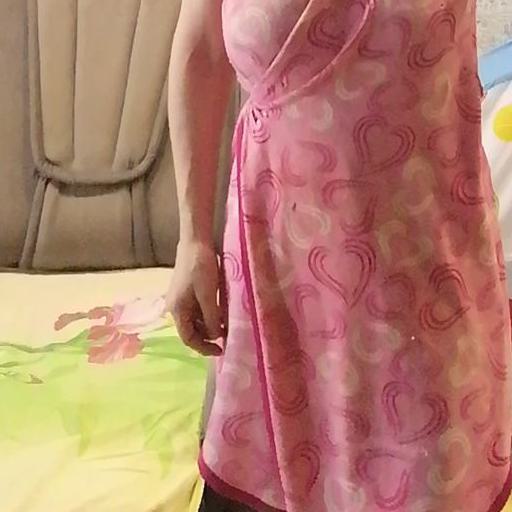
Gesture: no_gesture